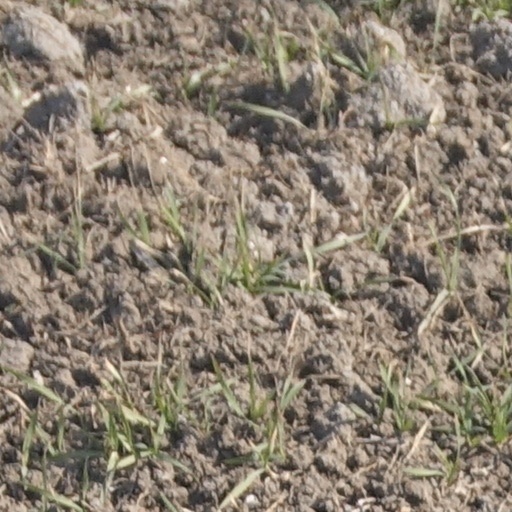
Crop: wheat